Airshow of the Cascades

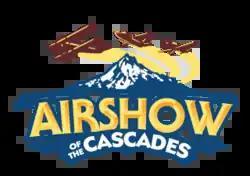

The Airshow of the Cascades is an annual event held in August at the Madras Municipal Airport in Central Oregon. It started in a field outside of Madras in the 1970s and draws around 10,000 people with around 150 aircraft on display.